Daniel Hertzler House

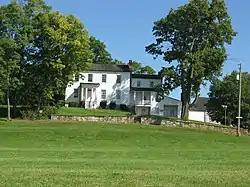

The Daniel Hertzler House, near Springfield, Ohio, was built in c. 1854. It is a brick house of Pennsylvania "Bank Style" architecture, larger and more complex than other historic structures in Clark County, Ohio. It was listed on the U.S. National Register of Historic Places in 1978.